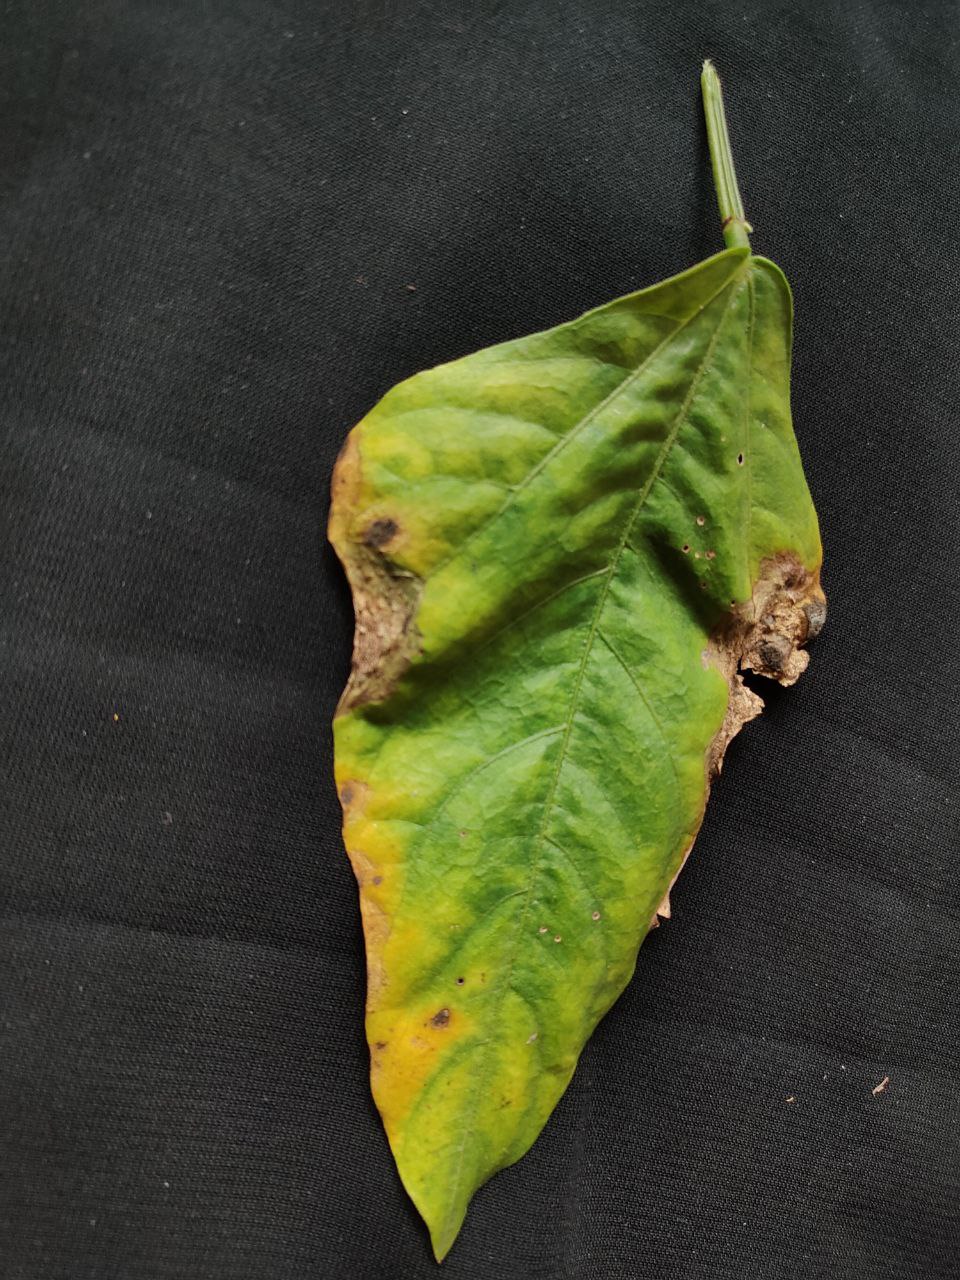
Crop: cowpea
Leaf condition: Bacterial wilt